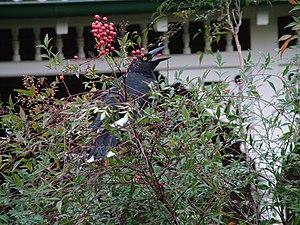
Le Grand Réveilleur ou calibé pie, est une espèce de passereaux noirs de taille moyenne originaire de l'Est de l'Australie et de l'île de Lord Howe. Il appartient à la famille des Artamidae. C'est l'une des trois espèces du genre Strepera, étroitement apparenté au genre Cracticus de la famille des Artamidae. On en connait six sous-espèces. C'est un oiseau robuste ressemblant à un corbeau mesurant en moyenne environ 48 cm de longueur, au plumage noir ou gris foncé avec du blanc dans les plumes caudales et alaires, des iris jaunes et un bec puissant. Le mâle et la femelle sont semblables en apparence. Il est connu pour ses appels mélodieux.